Mário Barbosa

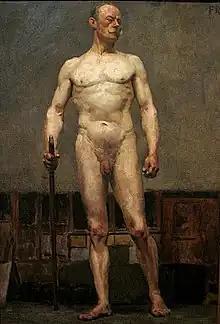
"Estudo de Academia (Academy Study)"

Mário Villares Barbosa (1880, Campinas – 24 October 1917, Madrid) was a Brazilian painter, who played a significant role in the development of modernism in Brazilian painting. His works are notable for their vibrant colors, use of light, and blending of different styles and techniques of painting. Despite his short career, Barbosa left an indelible mark on Brazil's cultural heritage through his paintings, many of which can be found in museums and galleries around the world.